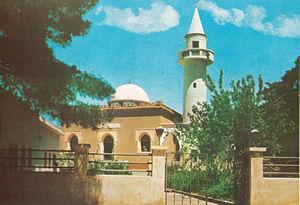
La population libyenne est musulmane de confession sunnite à 97 %. Ce principe d’unité entre la religion et l’État est très affirmé. Depuis le coup d’État de 1969, le régime de Muammar Khaddafi a explicitement mené une politique de réaffirmation des valeurs islamiques, en développant une culture islamique et plaçant la charia comme principe de la Loi. La pratique islamique modèle la vie quotidienne libyenne.